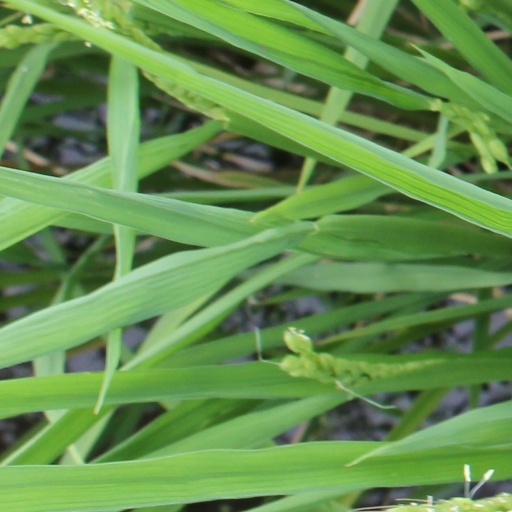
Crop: rice